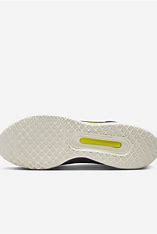
Brand: Nike
Model: Court Zoom Pro